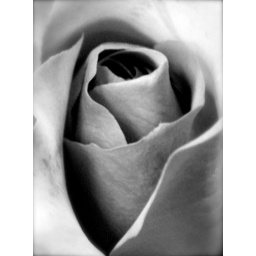
red in black and white